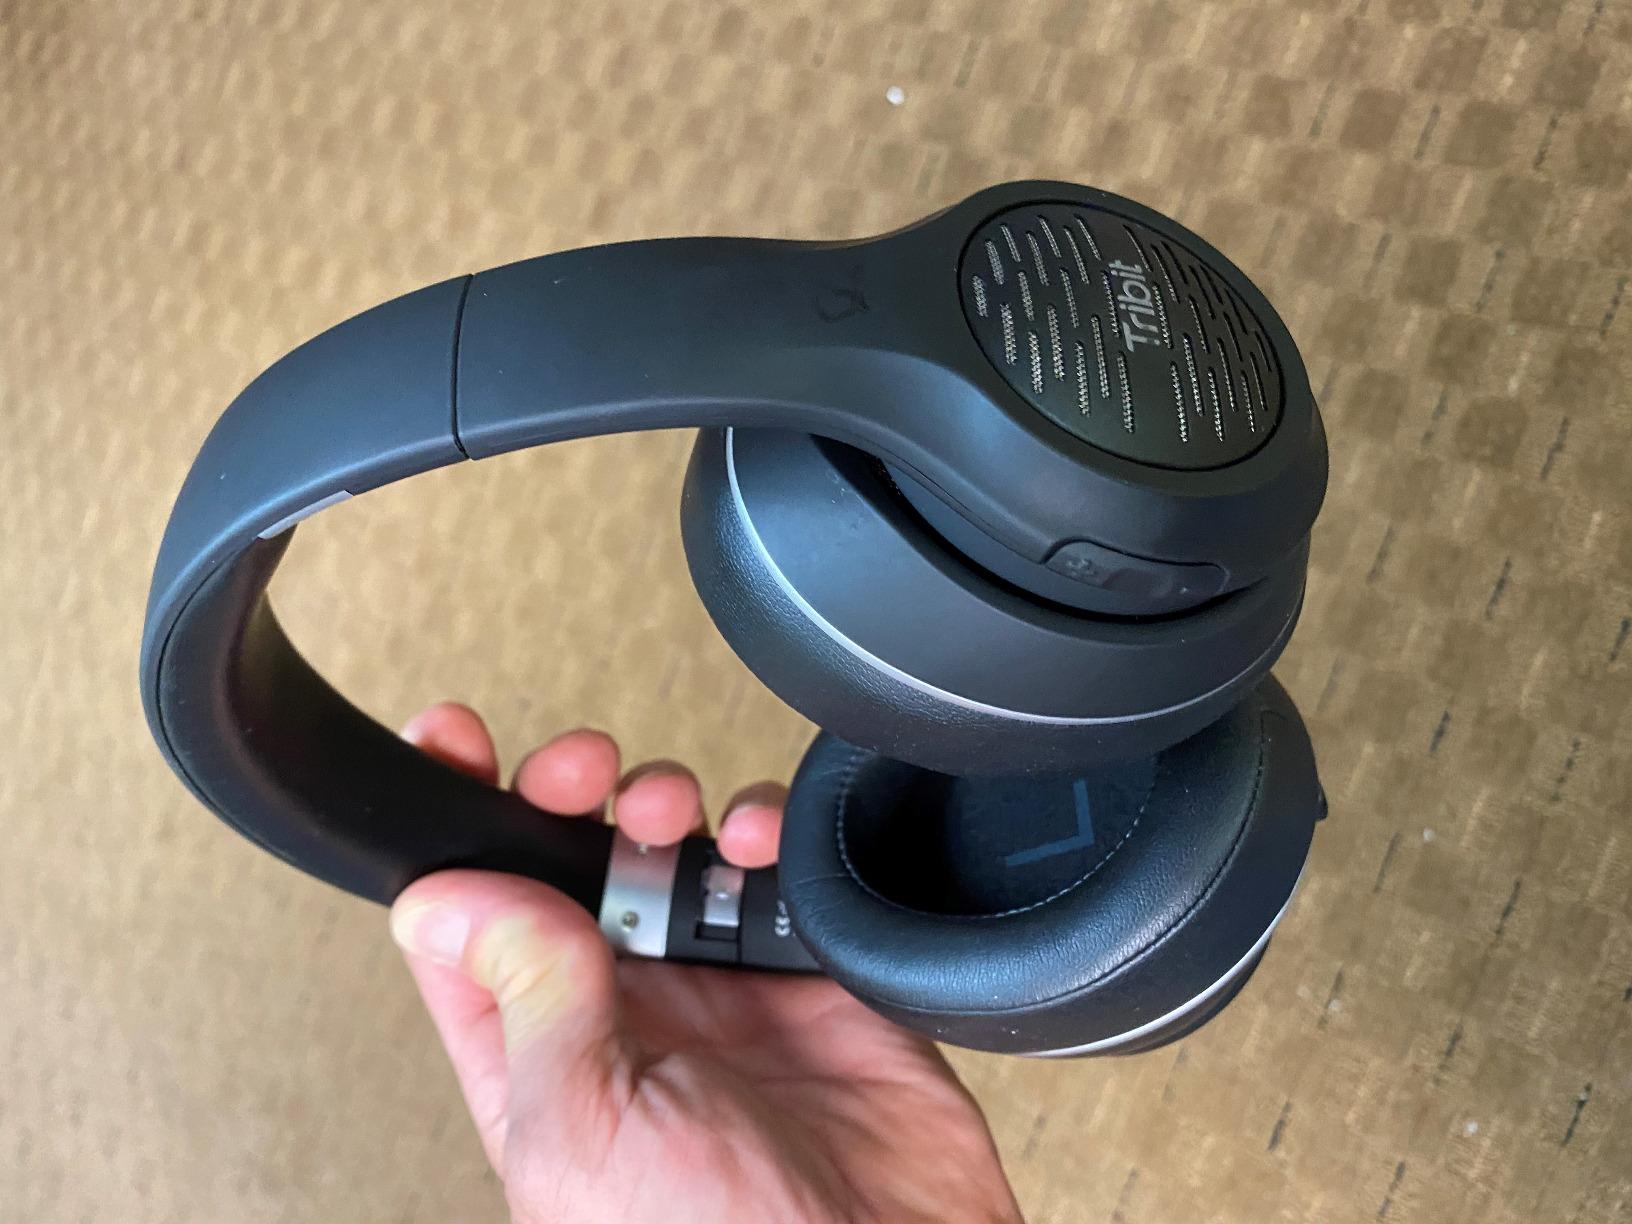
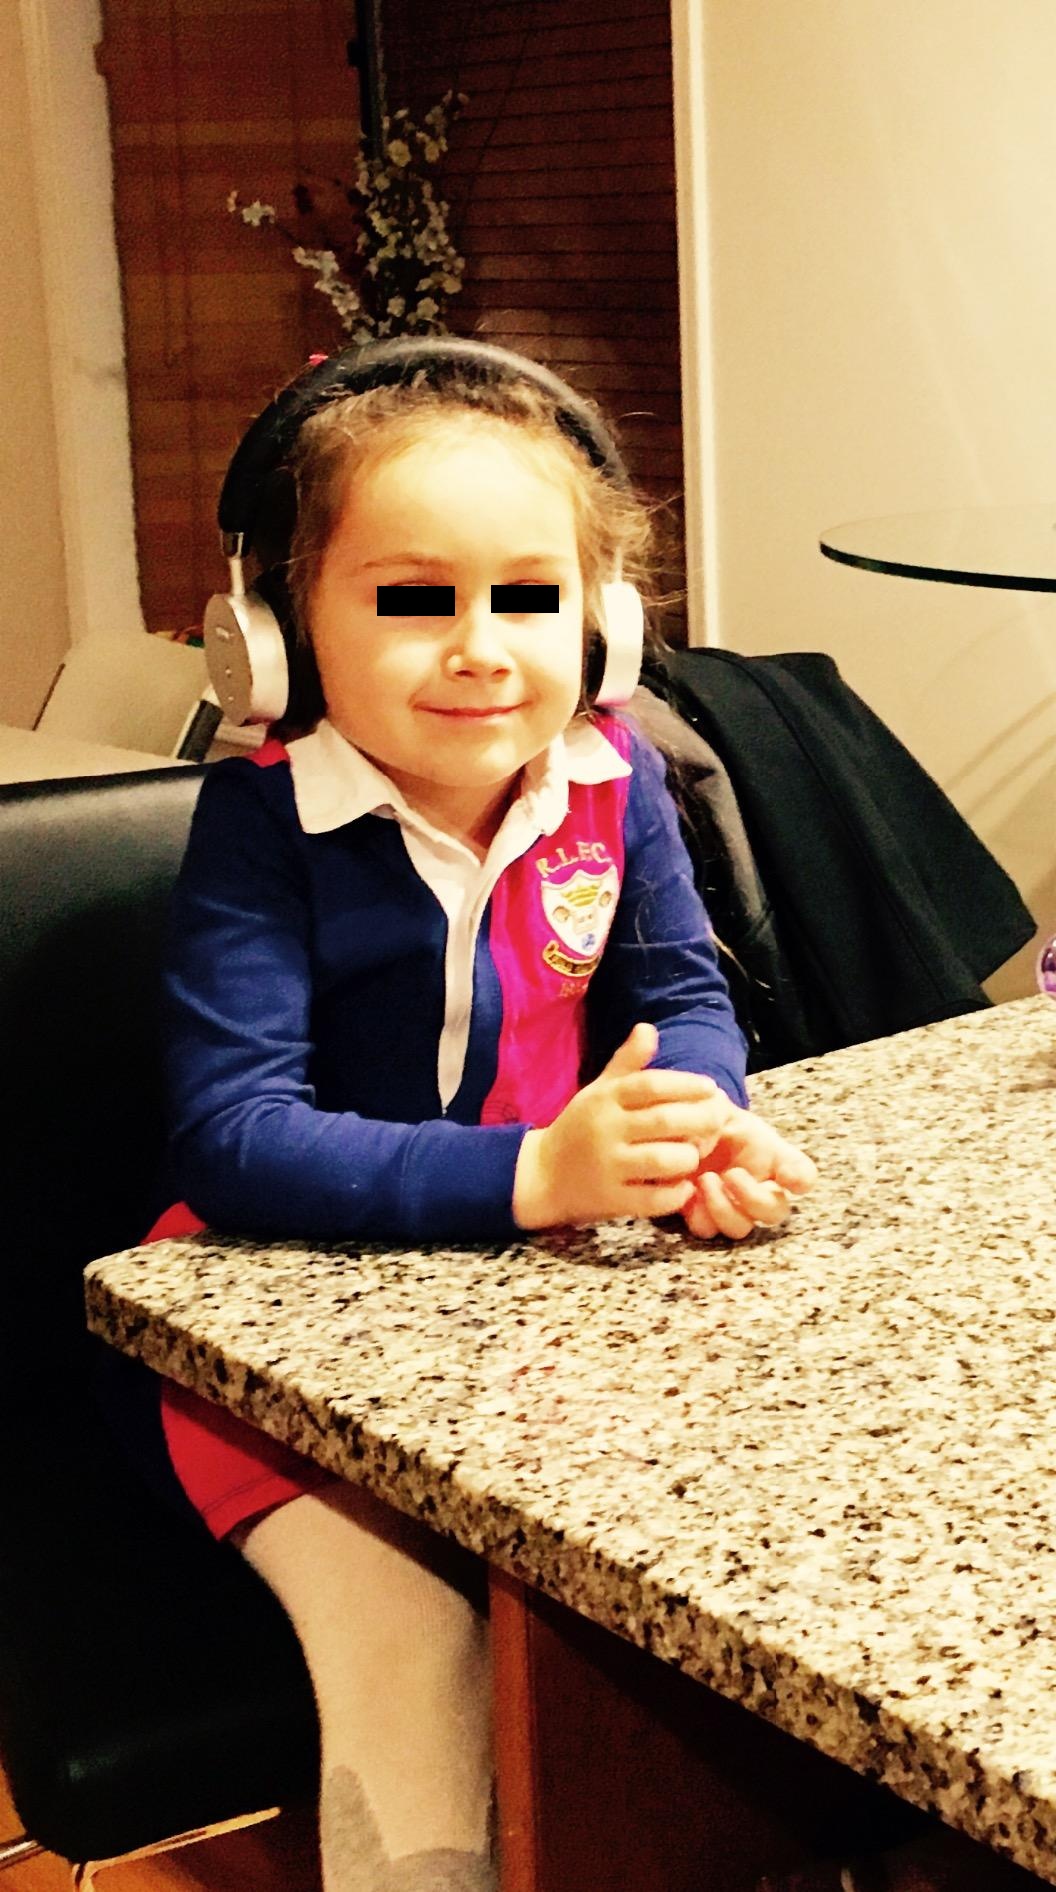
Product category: headphones
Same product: no